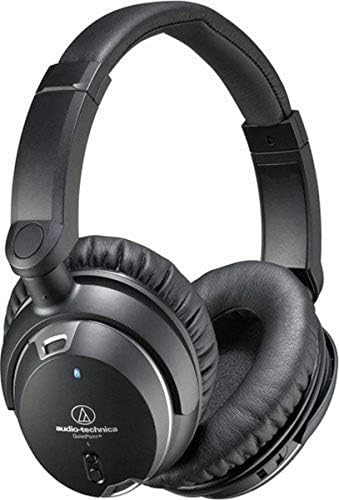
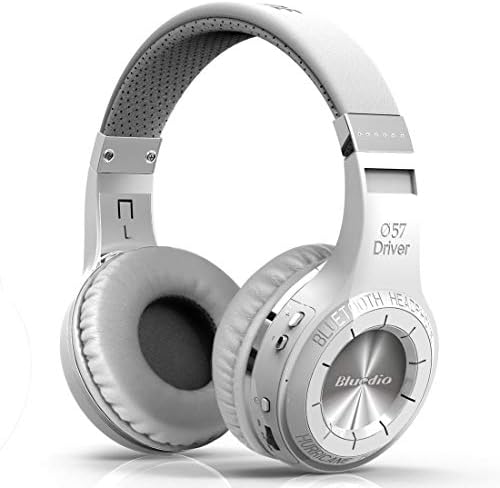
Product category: headphones
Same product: no